Middle High German literature

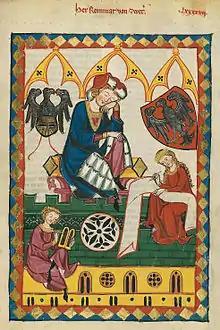
The Minnesänger Reinmar von Zweter dictates to a scribe (Codex Manesse, fol. 323r)

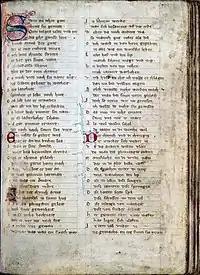
The first page of Hartmann von Aue's "Iwein" in the 14th century Florence manuscript (D), fol. 142r

MHG literature is preserved in parchment and, towards the end of the period, paper manuscripts, However, there are no MHG literary manuscripts which show the hand of the original author — in fact, it is clear that many authors, even if they could read, were unable to write.